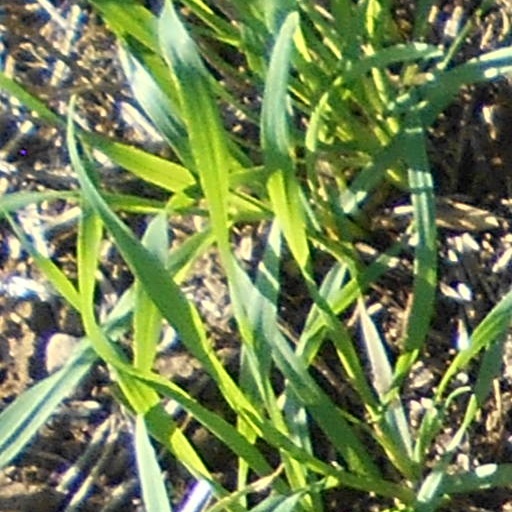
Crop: wheat